Scelidosaurus

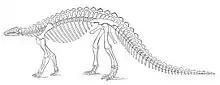
Restoration of the skeleton by O.C. Marsh, showing the long legs at the time presumed for "Scelidosaurus"

Owen had not indicated a holotype. In 1888, Richard Lydekker while cataloguing the NHMUK fossils, designated some of the hindlimb fragments described in 1861, specimen NHMUK PV 39496 consisting of a lower part of a femur and an upper part of the tibia and fibula, together forming a knee joint, as the type specimen, hereby implicitly choosing them as the lectotype of "Scelidosaurus". Lydekker gave no reason for this choice; perhaps he was motivated by their larger size. Unfortunately, mixed in with the "Scelidosaurus" fossils had been the partial remains of a theropod dinosaur and the femur and tibia thus belonged to such a carnivore; this was not discovered until 1968 by Bernard Newman. The same year, B. H. Newman suggested to have Lydekker's selection of the knee joint as the lectotype officially rescinded by the International Commission on Zoological Nomenclature, as the joint was in his opinion from a species related to "Megalosaurus". Eventually, after Newman had already died, Alan Jack Charig actually filed a request in 1992. In 1994 the ICZN reacted positively, in Opinion 1788 deciding that the skull and skeleton, specimen NHMUK PV R 1111, would be the new lectotype of "Scelidosaurus". The knee joint was in 1995 by Samuel Welles et al. informally assigned to a "Merosaurus", which name has not yet been validly published. It more likely belongs to some member of the Coelophysoidea or Neoceratosauria. It has also been established by Newman and confirmed by Roger Benson that the original left thighbone, GSM 109560, belonged to a theropod.